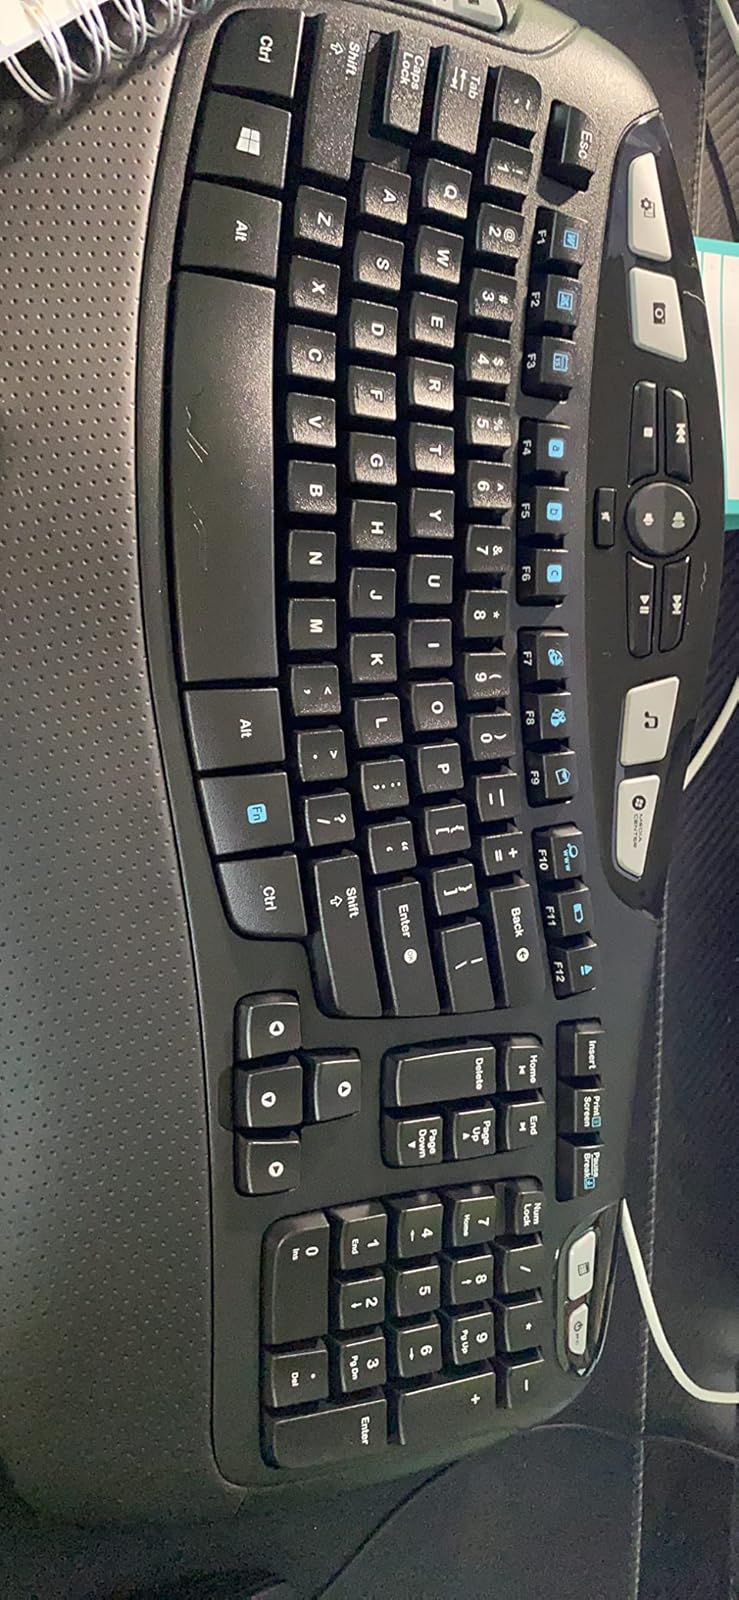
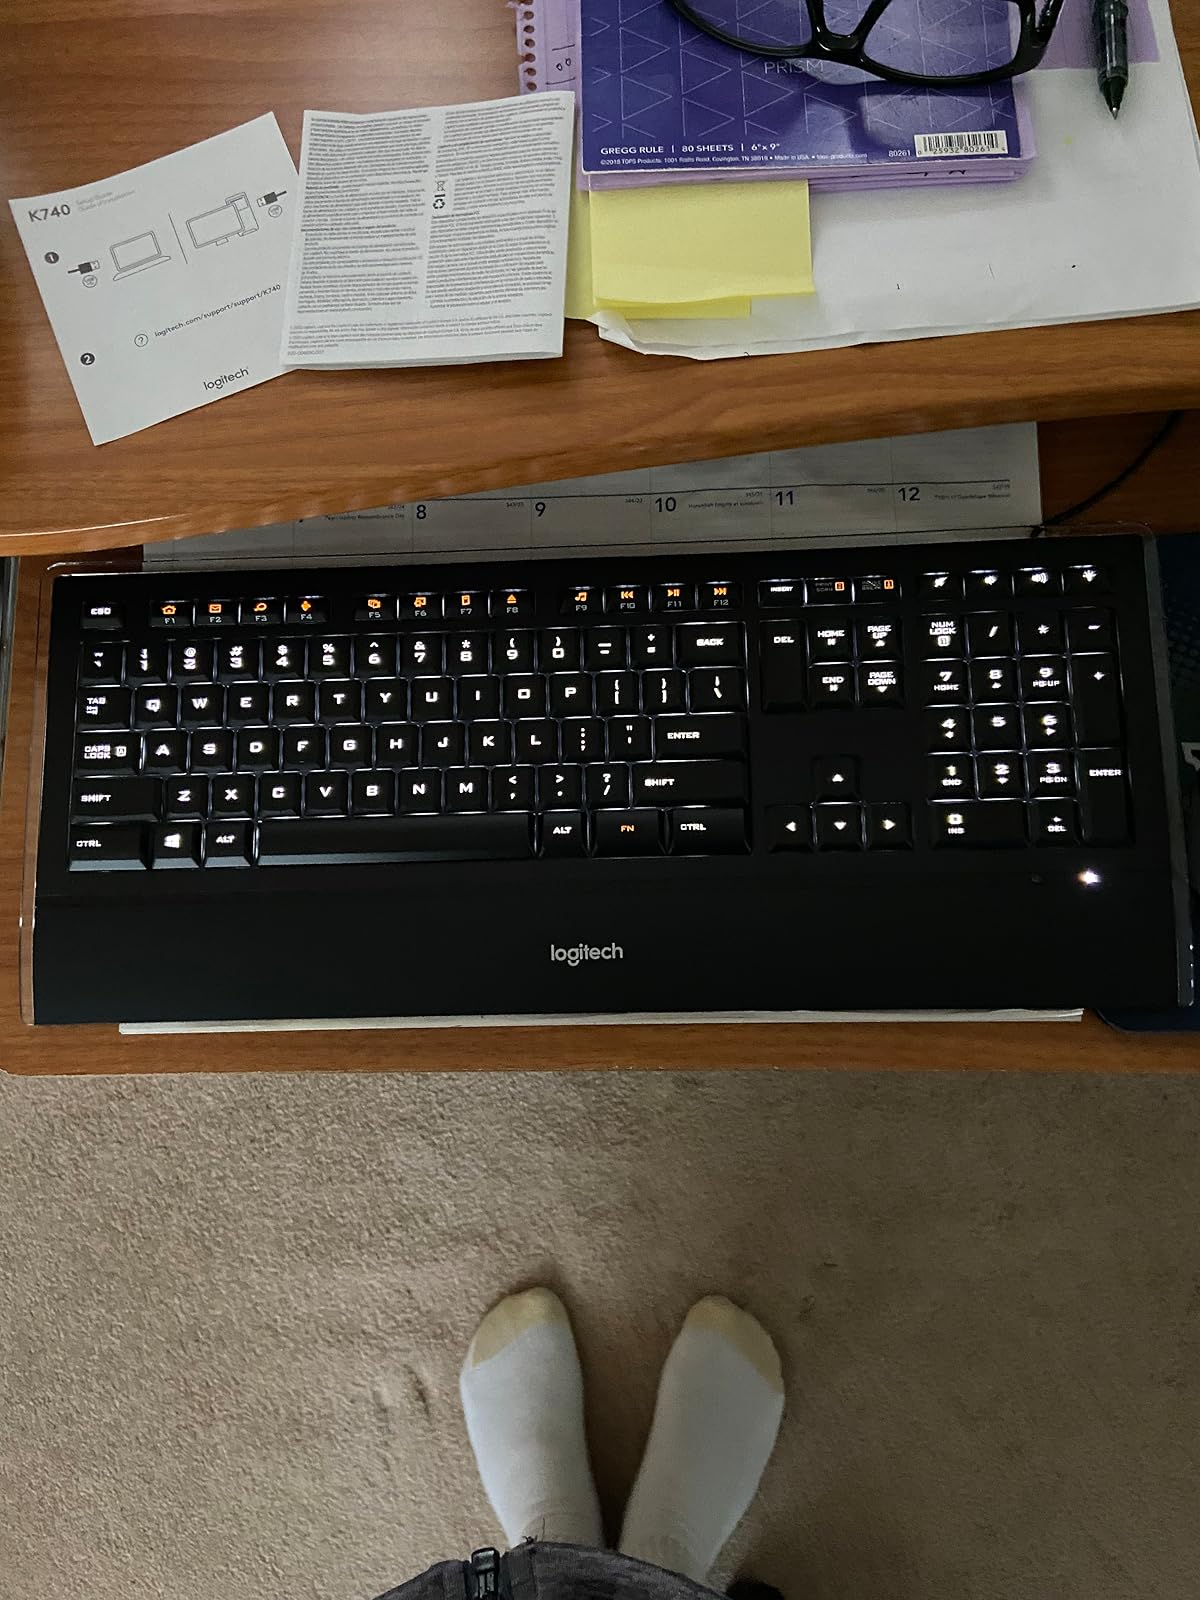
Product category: keyboard
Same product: no